Squeezed states of light

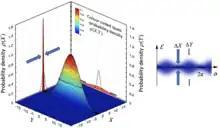
Fig. 1(f): Left: Wigner function of a squeezed vacuum state. Right: Connection to Fig. 1 (e).

In quantum physics, light is in a "squeezed state" if its electric field strength "Ԑ" for some phases formula_1 has a quantum uncertainty smaller than that of a coherent state. The term "squeezing" thus refers to a reduced quantum uncertainty. To obey Heisenberg's uncertainty relation, a squeezed state must also have phases at which the electric field uncertainty is "anti-squeezed", i.e. larger than that of a coherent state. Since 2019, the gravitational-wave observatories LIGO and Virgo employ "squeezed" laser light, which has significantly increased the rate of observed gravitational-wave events.